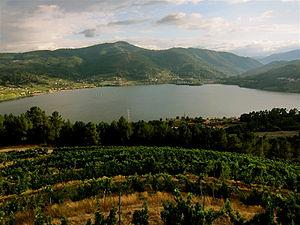
Le vignoble de Galice produit des vins blancs secs, frais et aromatiques, à base du cépage Albariño. La DO la plus réputée est Rias Baixas.